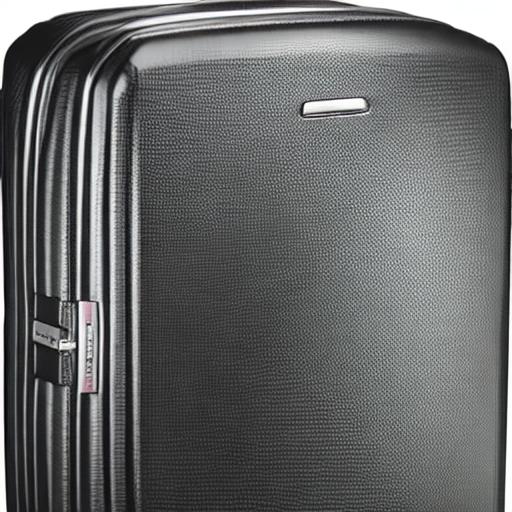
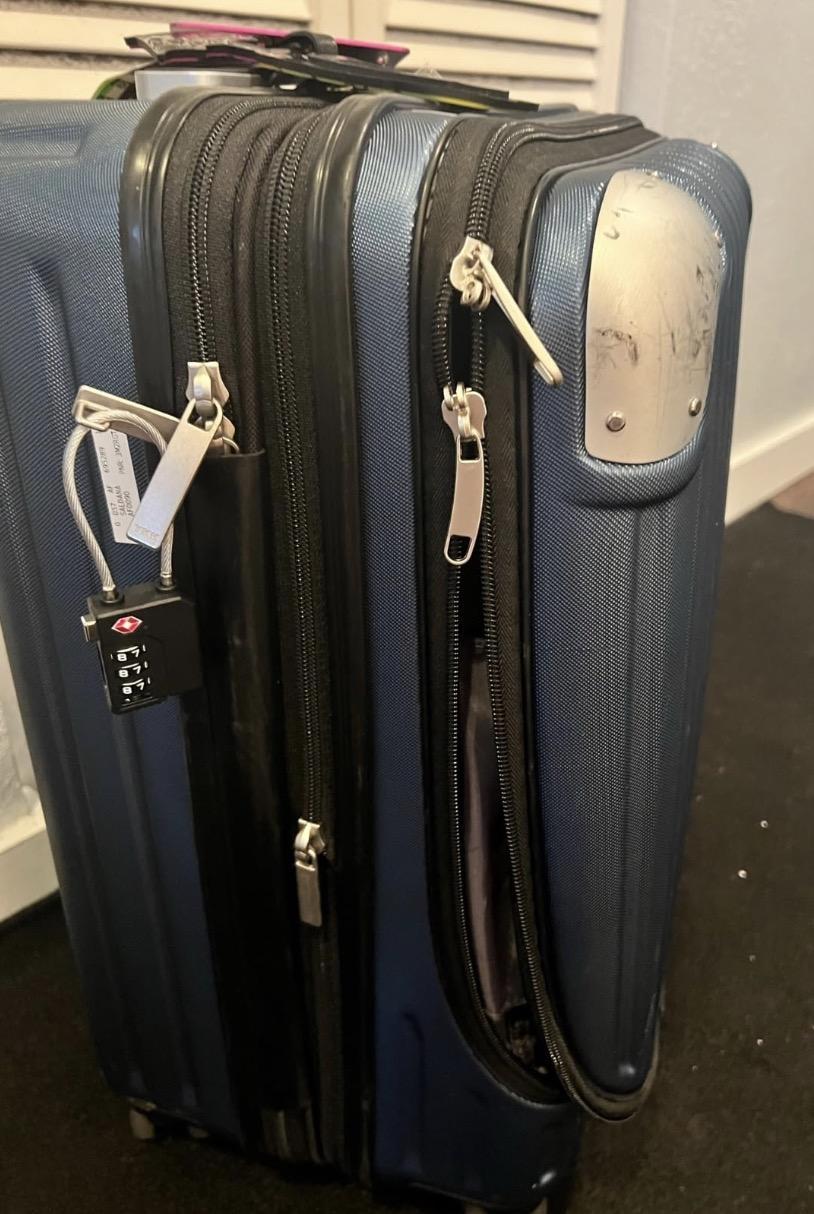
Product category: items_tea
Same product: no